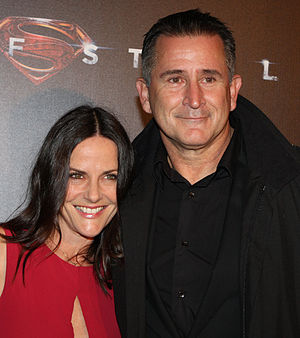
Anthony LaPaglia
LaPaglia og Gia Carides i 2013
Anthony M. LaPaglia er en australsk skuespiller. Han debuterede som skuespiller i filmen Cold Steel i 1987 og to år senere var han med i filmen Slaves of New York.